Chivers' Life of Poe

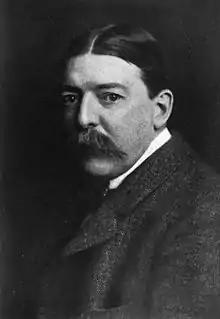
George Edward Woodberry published the first excerpts of the Poe-Chivers Papers

Direct contact between Edgar Allan Poe and Thomas Holley Chivers began in the 1840s, and they continued to correspond with each other as friends until Poe's death in 1849. After this occurred, Chivers began publicly accusing Poe of plagiarizing his work and was accused of stealing from Poe's own writing. Despite these accusations, Chivers continued to defend his friend's legacy.